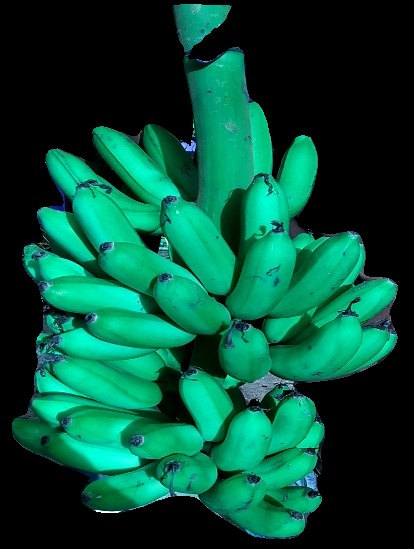
Variety: rasbale
Grade: grade1